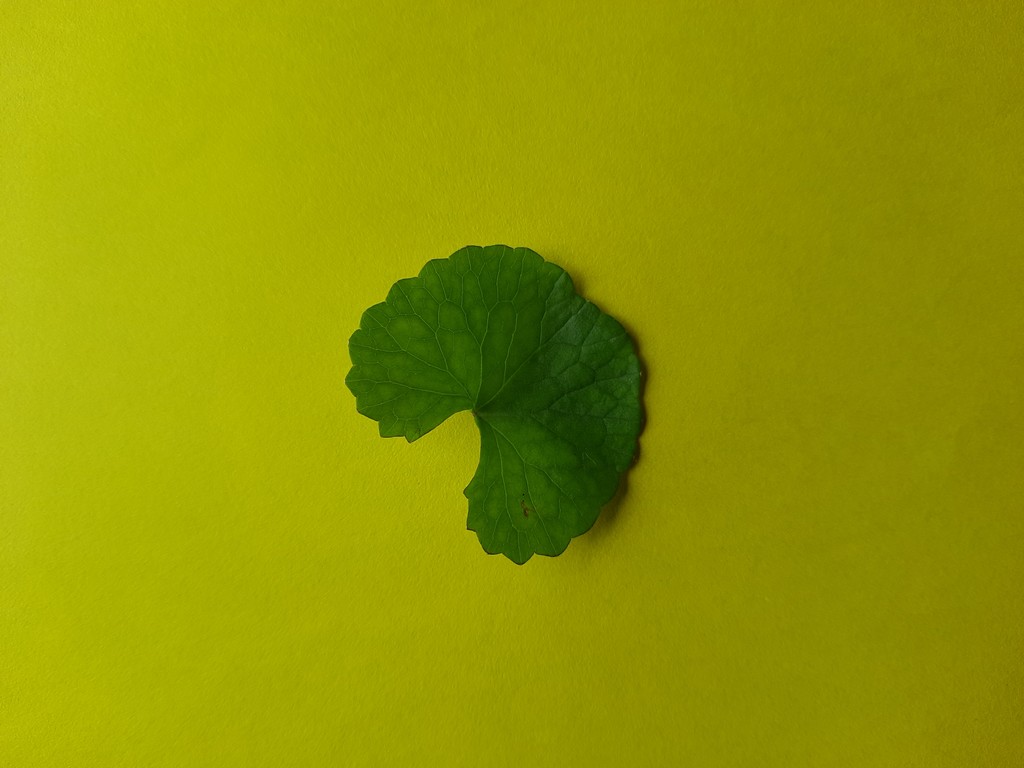
Label: Healthy